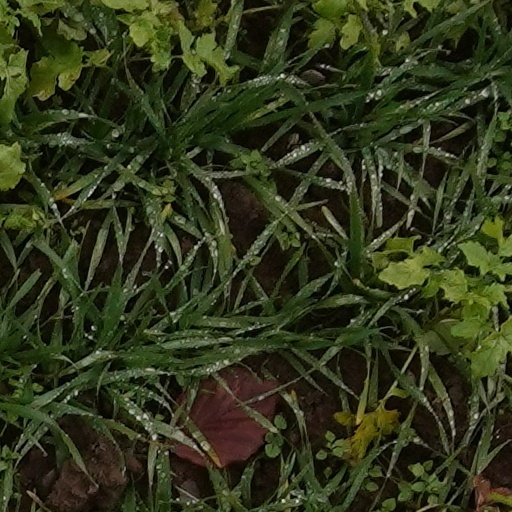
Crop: wheat